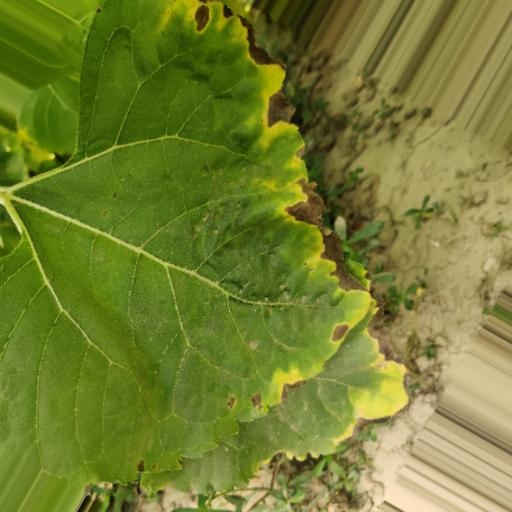
Label: Downy_mildew